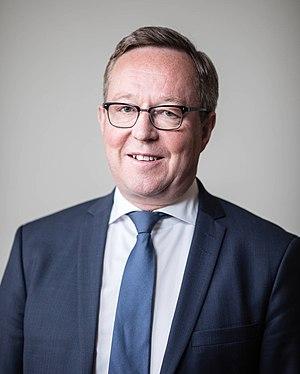
Mika Lintilä, est un homme politique finlandais, membre du Parti du centre.